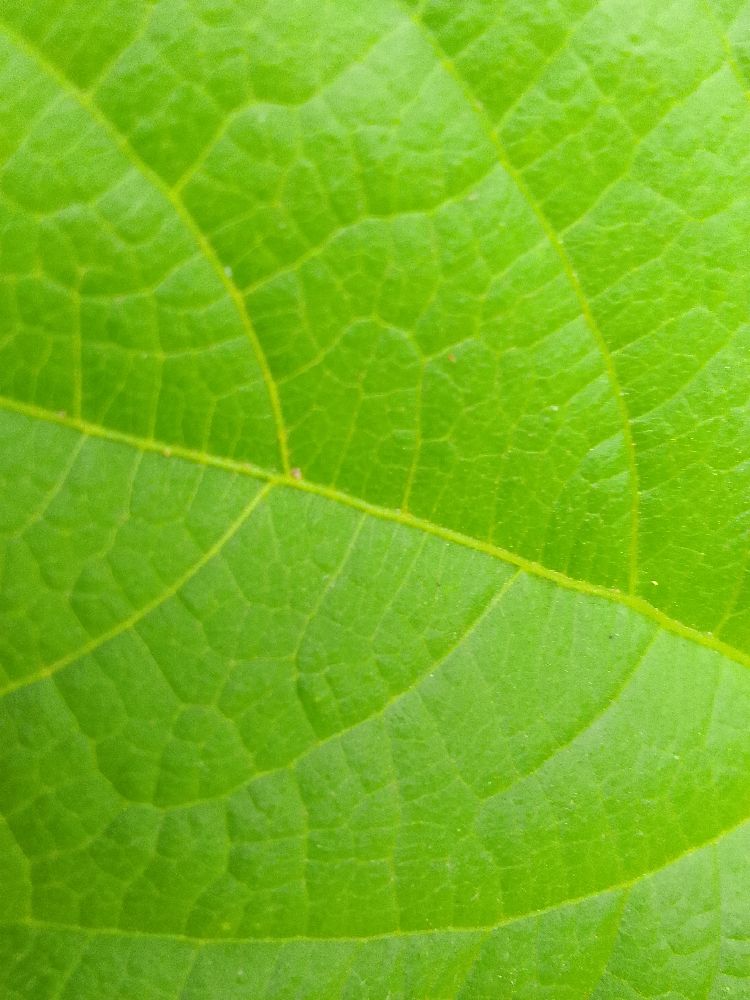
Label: healthy